Monty Hall

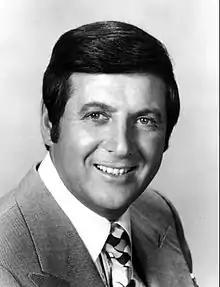
Hall in 1976

Monty Hall (born Monte Halparin; August 25, 1921 – September 30, 2017) was a Canadian-American radio and television show host who moved to the United States in 1955 to pursue a career in broadcasting. After working as a radio newsreader and sportscaster, Hall returned to television in the U.S., where his focus was now on hosting game shows. Starting in 1963, he was best known as the game show host and producer of "Let's Make a Deal". A conundrum involving game theory and psychology was named after him: the Monty Hall problem. Behind the scenes, Hall also carried on an active life of philanthropy.